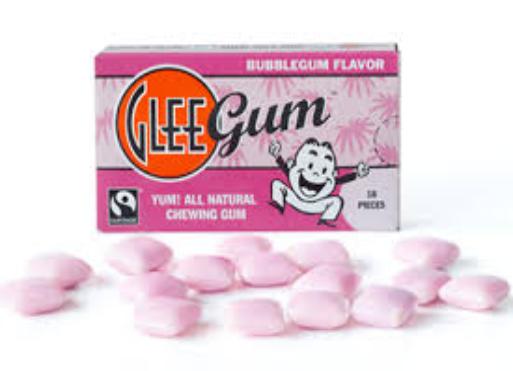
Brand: Glee Gum
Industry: Food